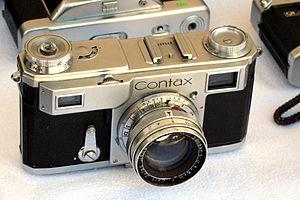
Contax est une marque d'appareils photographiques petit, moyen format et numérique, fabriqués par Zeiss Ikon de 1932 à 1972, puis par Yashica et enfin par Kyocera jusqu'en septembre 2005, et équipés d'objectifs Carl Zeiss.